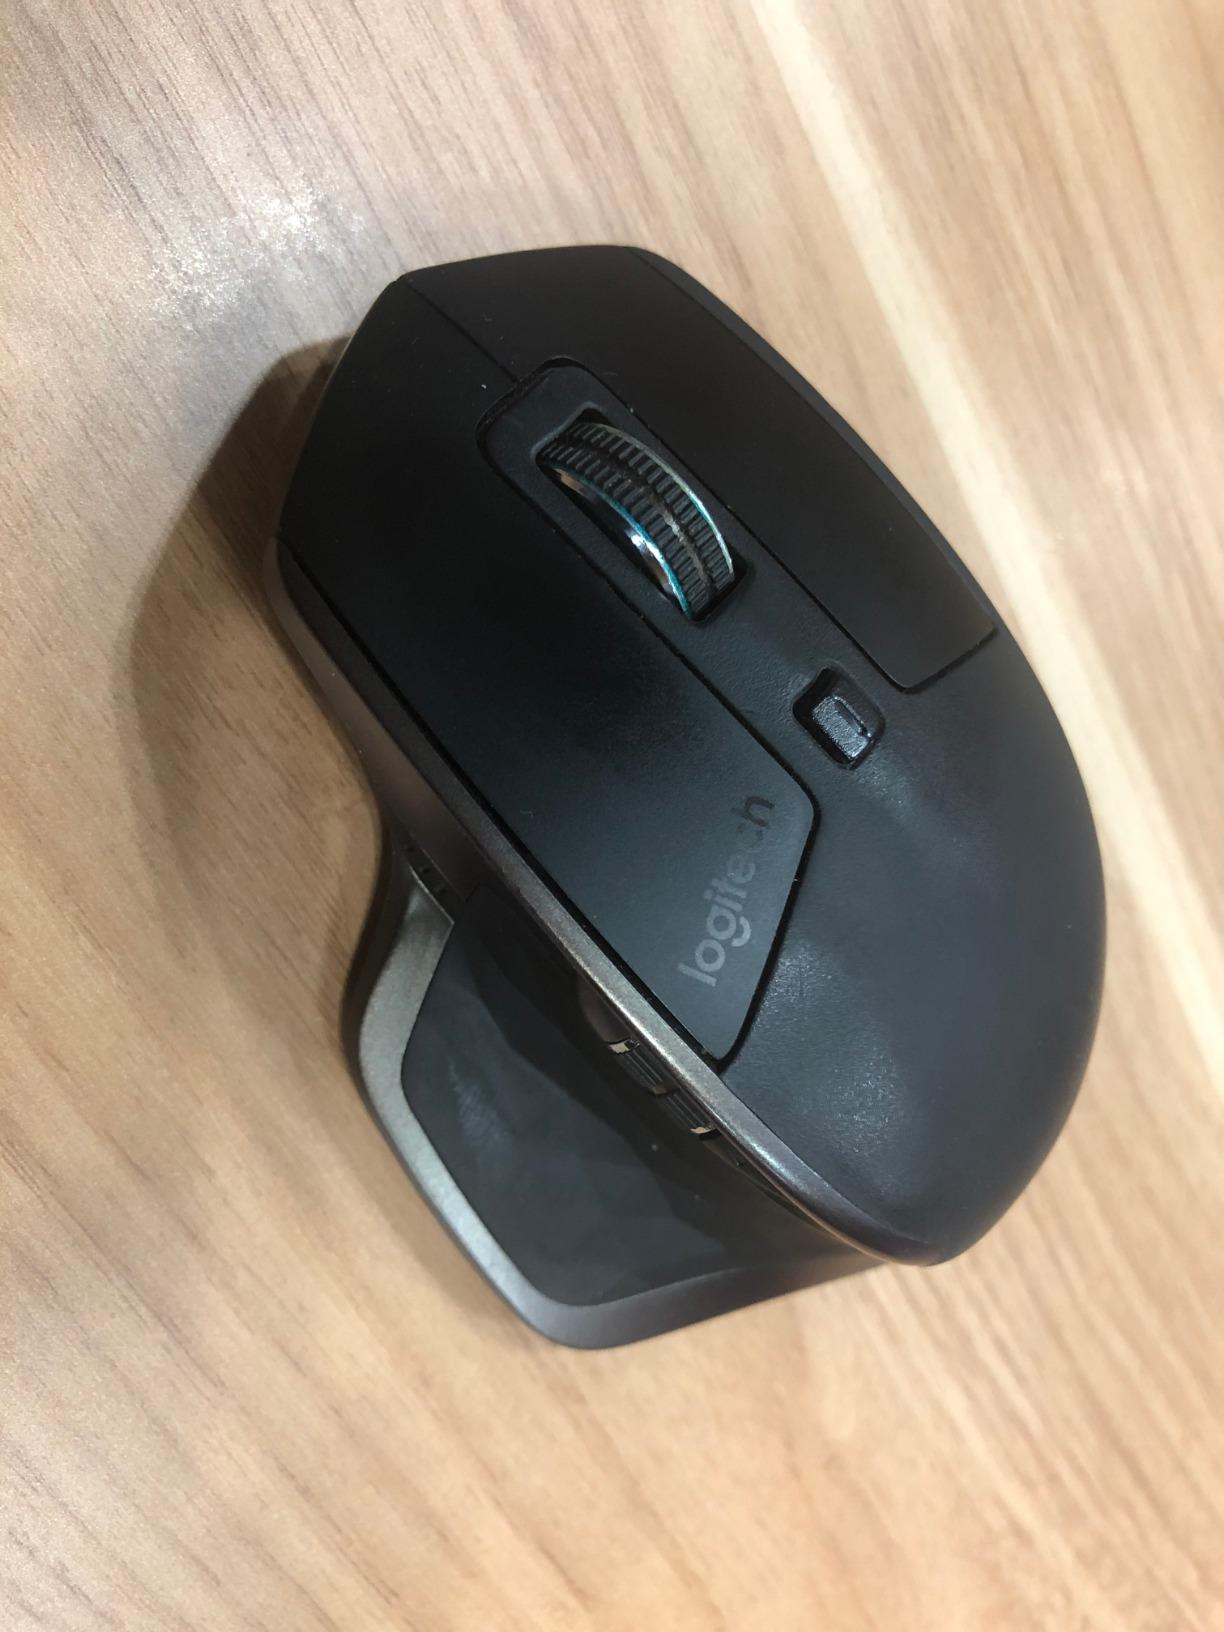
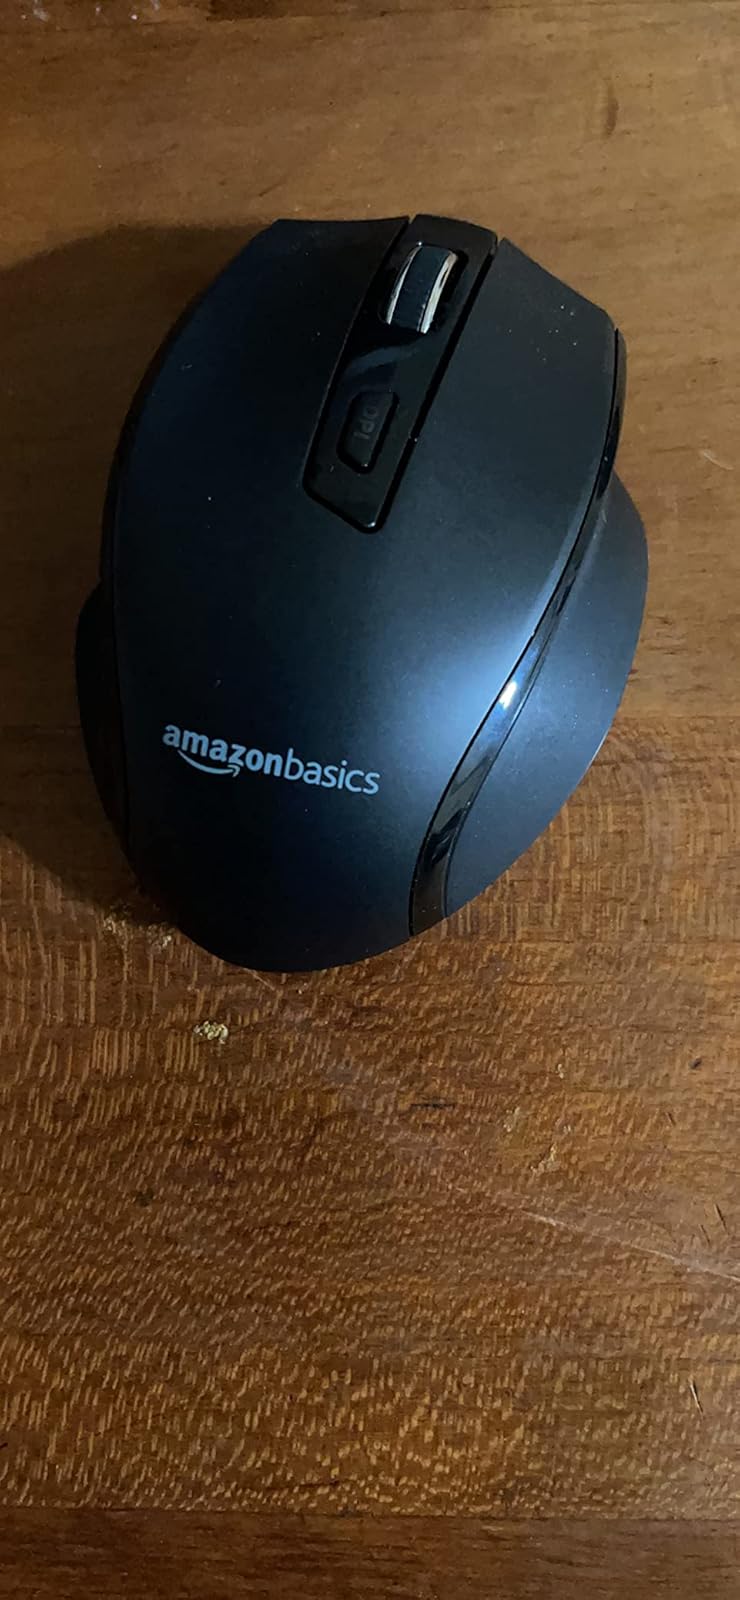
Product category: mouse
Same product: no